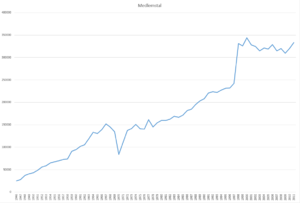
Dansk Firmaidrætsforbund / Oversigt over udviklingen i medlemstal
Graf
Dansk Firmaidrætsforbund er Danmarks tredjestørste idrætsorganisation med 370.000 medlemmer, som blev stiftet den 20. januar 1946. Dansk Firmaidrætsforbund arbejder for at motivere de danske arbejdspladser til firmaidræt og sundhedsfremme.